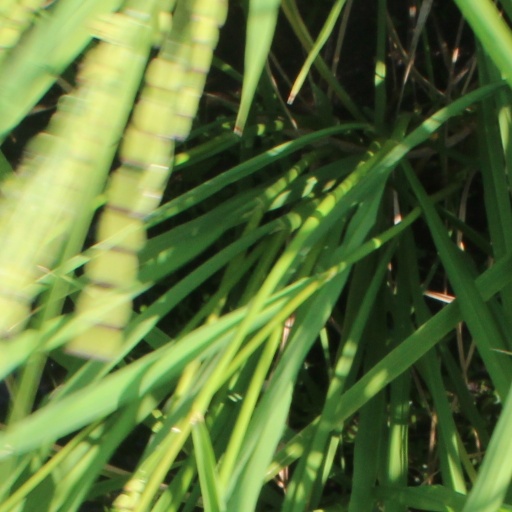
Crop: rice